Port of Montevideo

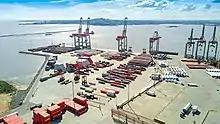
Container cranes in the port

The main engineering changes occurred between the years 1870 and 1930. During this period, built the first wooden pier, several deposits in La Aguada, north and south Rambla, a river port, a new pier, the river basin, and the La Teja Refinery. A major storm in 1923 meant that many engineering works in the city had to be repaired. Since the second half of the 20th century, physical changes have ceased, after which came a degradation of the area due to national economic stagnation.